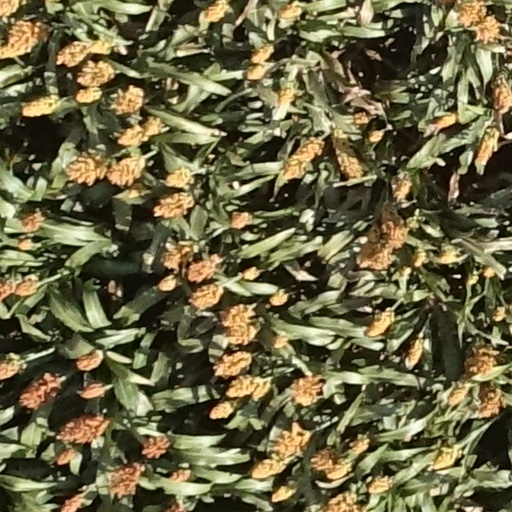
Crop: sorghum